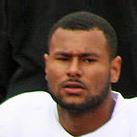
Age: 22